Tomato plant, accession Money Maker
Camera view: bottom (45 deg); turntable rotation: 270 degrees
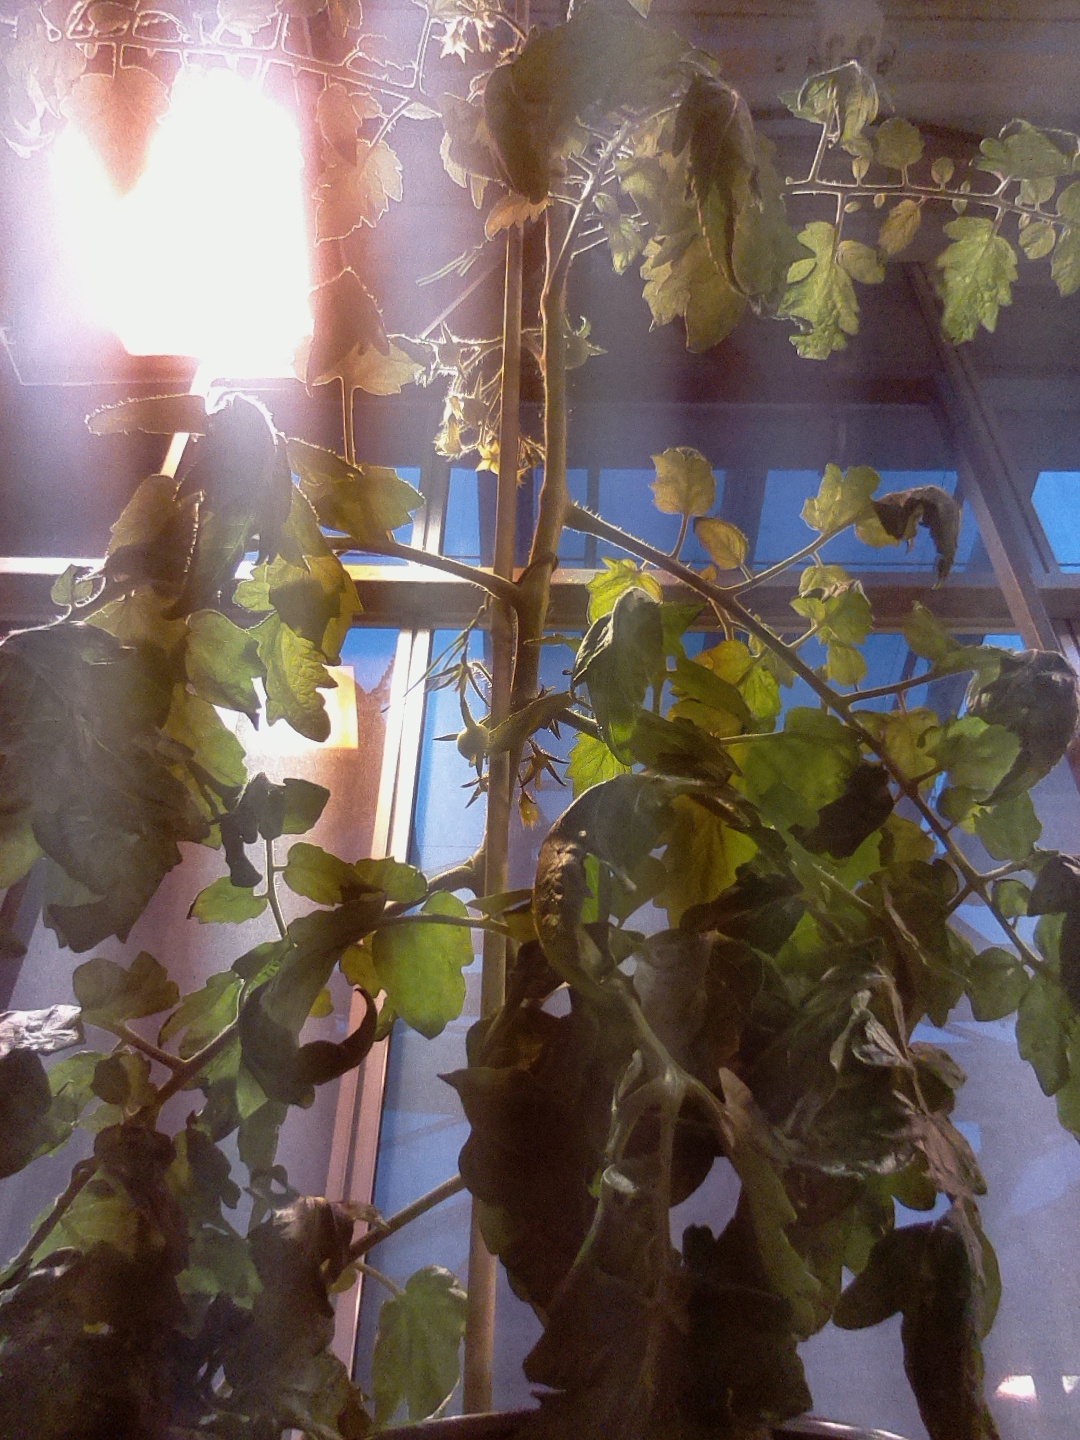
BBCH growth stage 71: 10%-20% of final fruit size